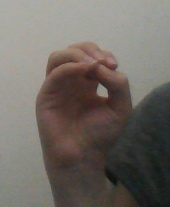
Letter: ha